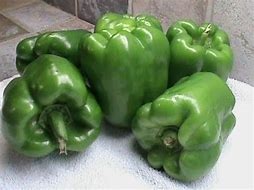
Label: capsicum